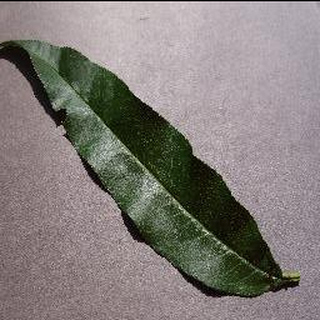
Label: healthy_peach